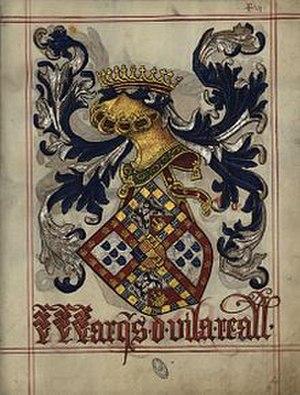
Armoiries des Comtes de Vila Real
Noronha est un nom de famille de l'onomastique de la langue portugaise, avec des racines toponymiques.